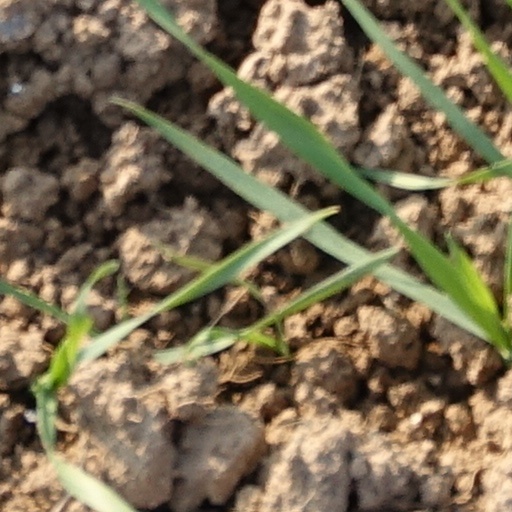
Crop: wheat